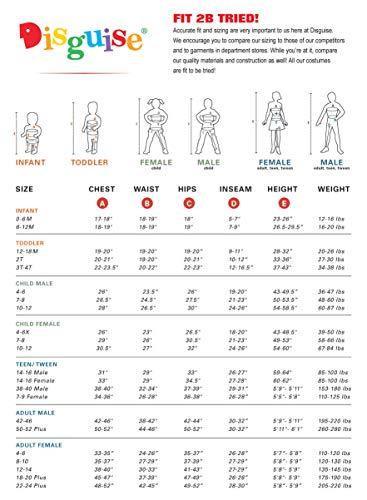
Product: Disney Rose Gold Minnie Classic Toddler Girls' Costume
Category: Toys & Games | Dress Up & Pretend Play | Costumes
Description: DISNEY - PRESCHOOL CG MINNIE and FRIENDS.
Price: $24.97
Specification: ProductDimensions:46x19x0.3inches|ItemWeight:11ounces|ShippingWeight:11.2ounces(Viewshippingratesandpolicies)|ASIN:B07HCVBN4M|Itemmodelnumber:15705M|Manufacturerrecommendedage:36months-4years